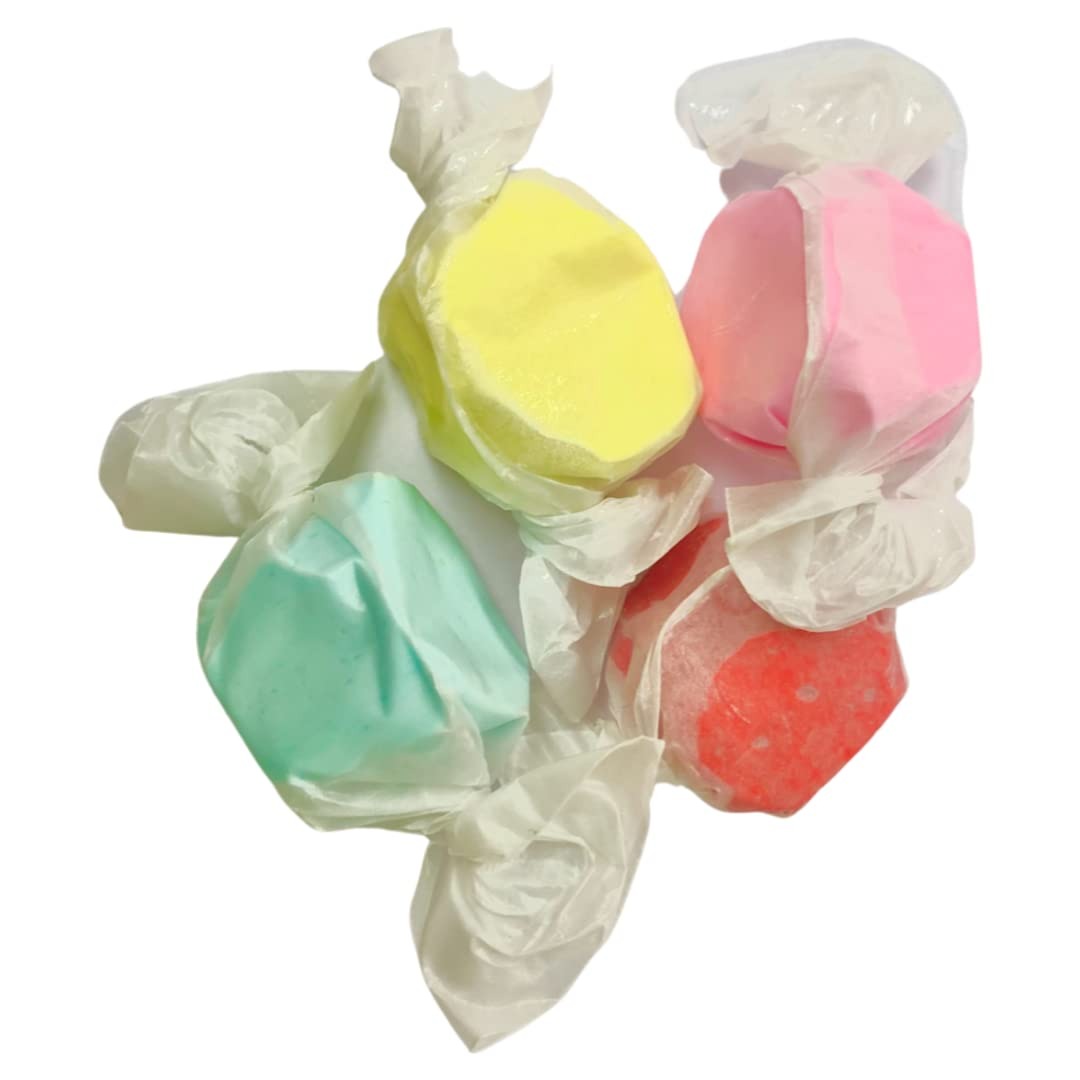
Item Name: All City Candy Salt Water Taffy 1lb Bulk Bags (Carnival Collection)
Bullet Point 1: Satisfy your sweet tooth with a nostalgic trip down memory lane with our 1lb bulk bag of All City Candy Brand Salt Water Taffy! Treat your taste buds to a summer-lovin' assortment of flavors certain to bring back childhood memories. It’s the perfect candy for any occasion including , Parties , Weddings, and Parades!
Bullet Point 2: Contains: Egg
Bullet Point 3: May Contain: Milk, Almond, Peanut
Bullet Point 4: Ingredients Derived From A Bioengineered Source
Bullet Point 5: Color is represented as accurately as possible, but actual product color may vary from photographs.
Bullet Point 6: Gluten Free
Bullet Point 7: Kosher Certified Parve
Bullet Point 8: ngredients and nutritional information provided by manufacturer and considered accurate at time of posting. Refer to product labeling or contact manufacturer directly for current data.
Bullet Point 9: 1 lb Bag
Product Description: Satisfy your sweet tooth with a nostalgic trip down memory lane with our 1lb bulk bag of All City Candy Brand Salt Water Taffy! Treat your taste buds to a summer-lovin' assortment of flavors certain to bring back childhood memories. It’s the perfect candy for any occasion including , Parties , Weddings, and Parades!
Value: 16.0
Unit: Ounce

Price: 19.25